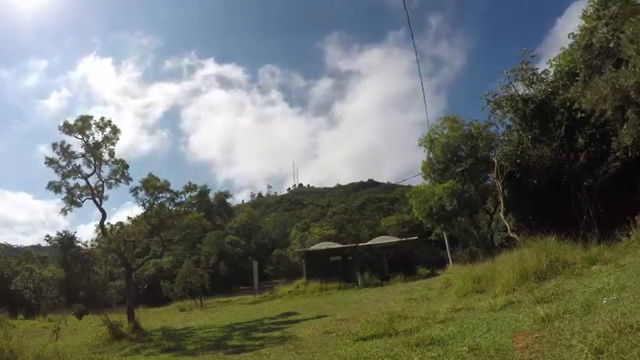
Fire: no
Smoke: no